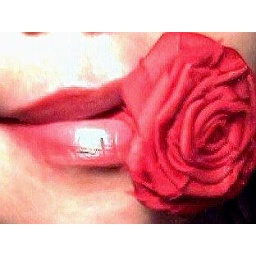
red rose in my lips